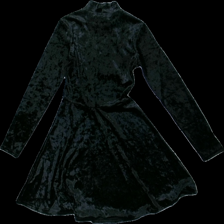
View: back
Type: Dress
Category: Ladies
Brand: Bubbleroom
Colors: Black
Material: 100% Polyester
Cut: Turtle neck
Size: XS
Season: All
Price range: 50-100
Recommended usage: Reuse
Description: black velour dress with longsleeves and a flowy skirt